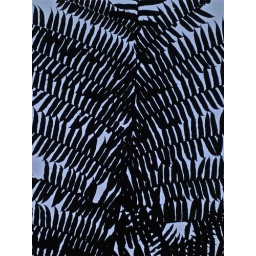
tree fern silhouette against evening sky